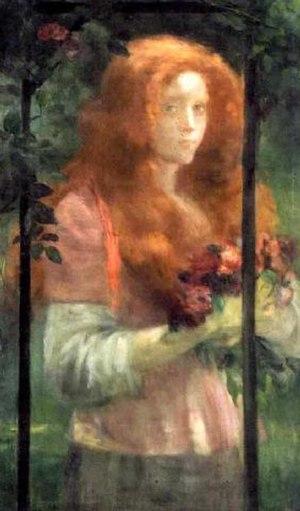
Dora Hitz est une peintre allemande de cour de la famille royale de Roumanie, co-fondatrice de la Berliner Secession.